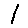
Label: 1